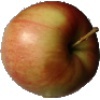
Label: Apple Red 2